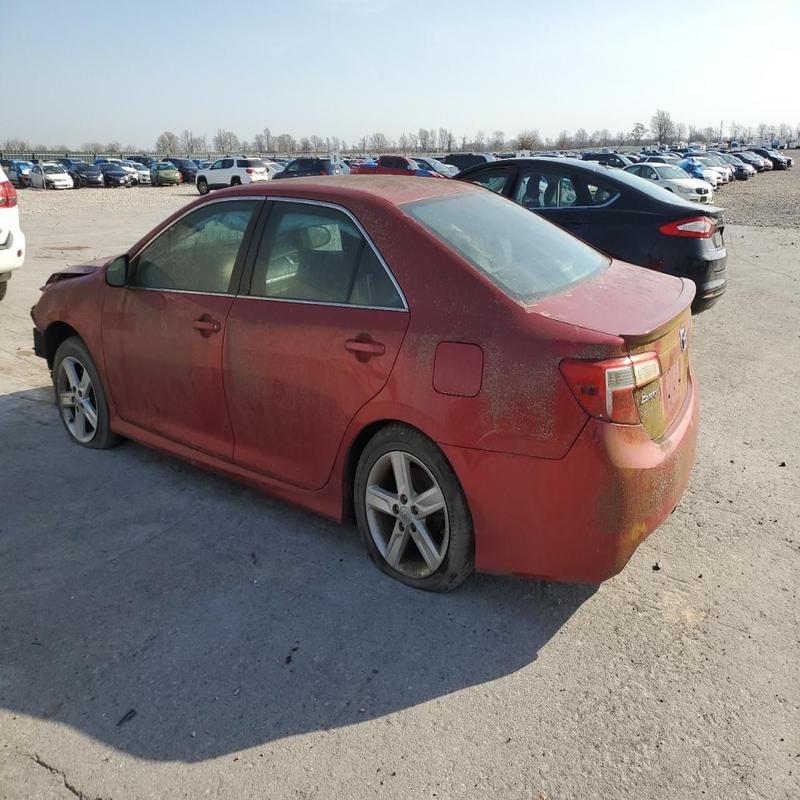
Aucun dommage détecté.
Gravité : aucun